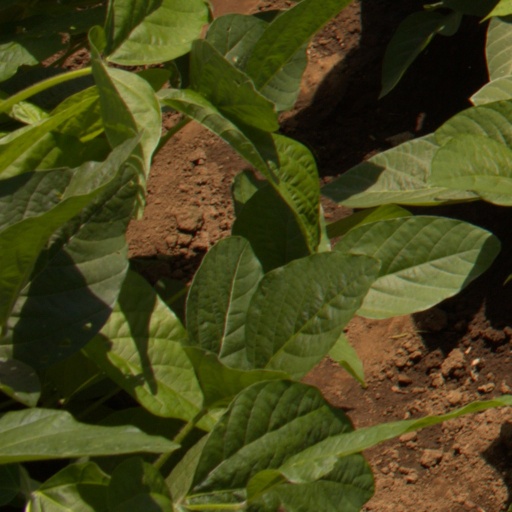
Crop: soybean